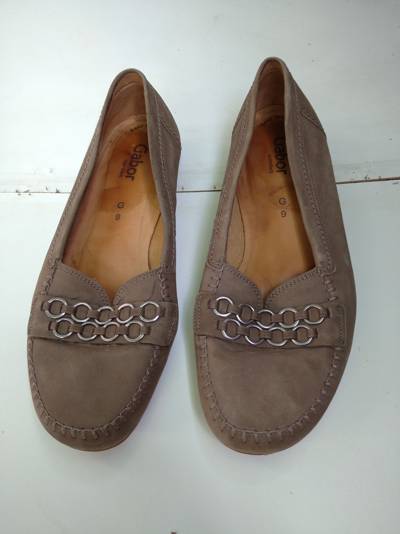
Waste category: shoes